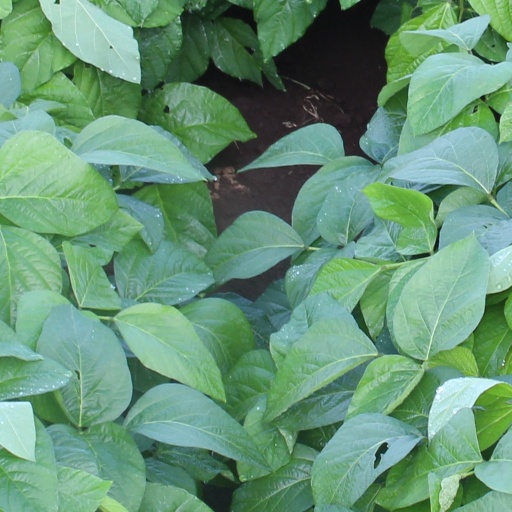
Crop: soybean